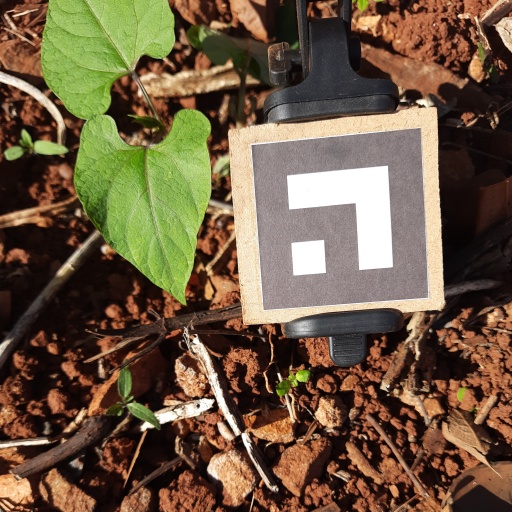
Observations: wavy surface, no eating holes, under sunlight